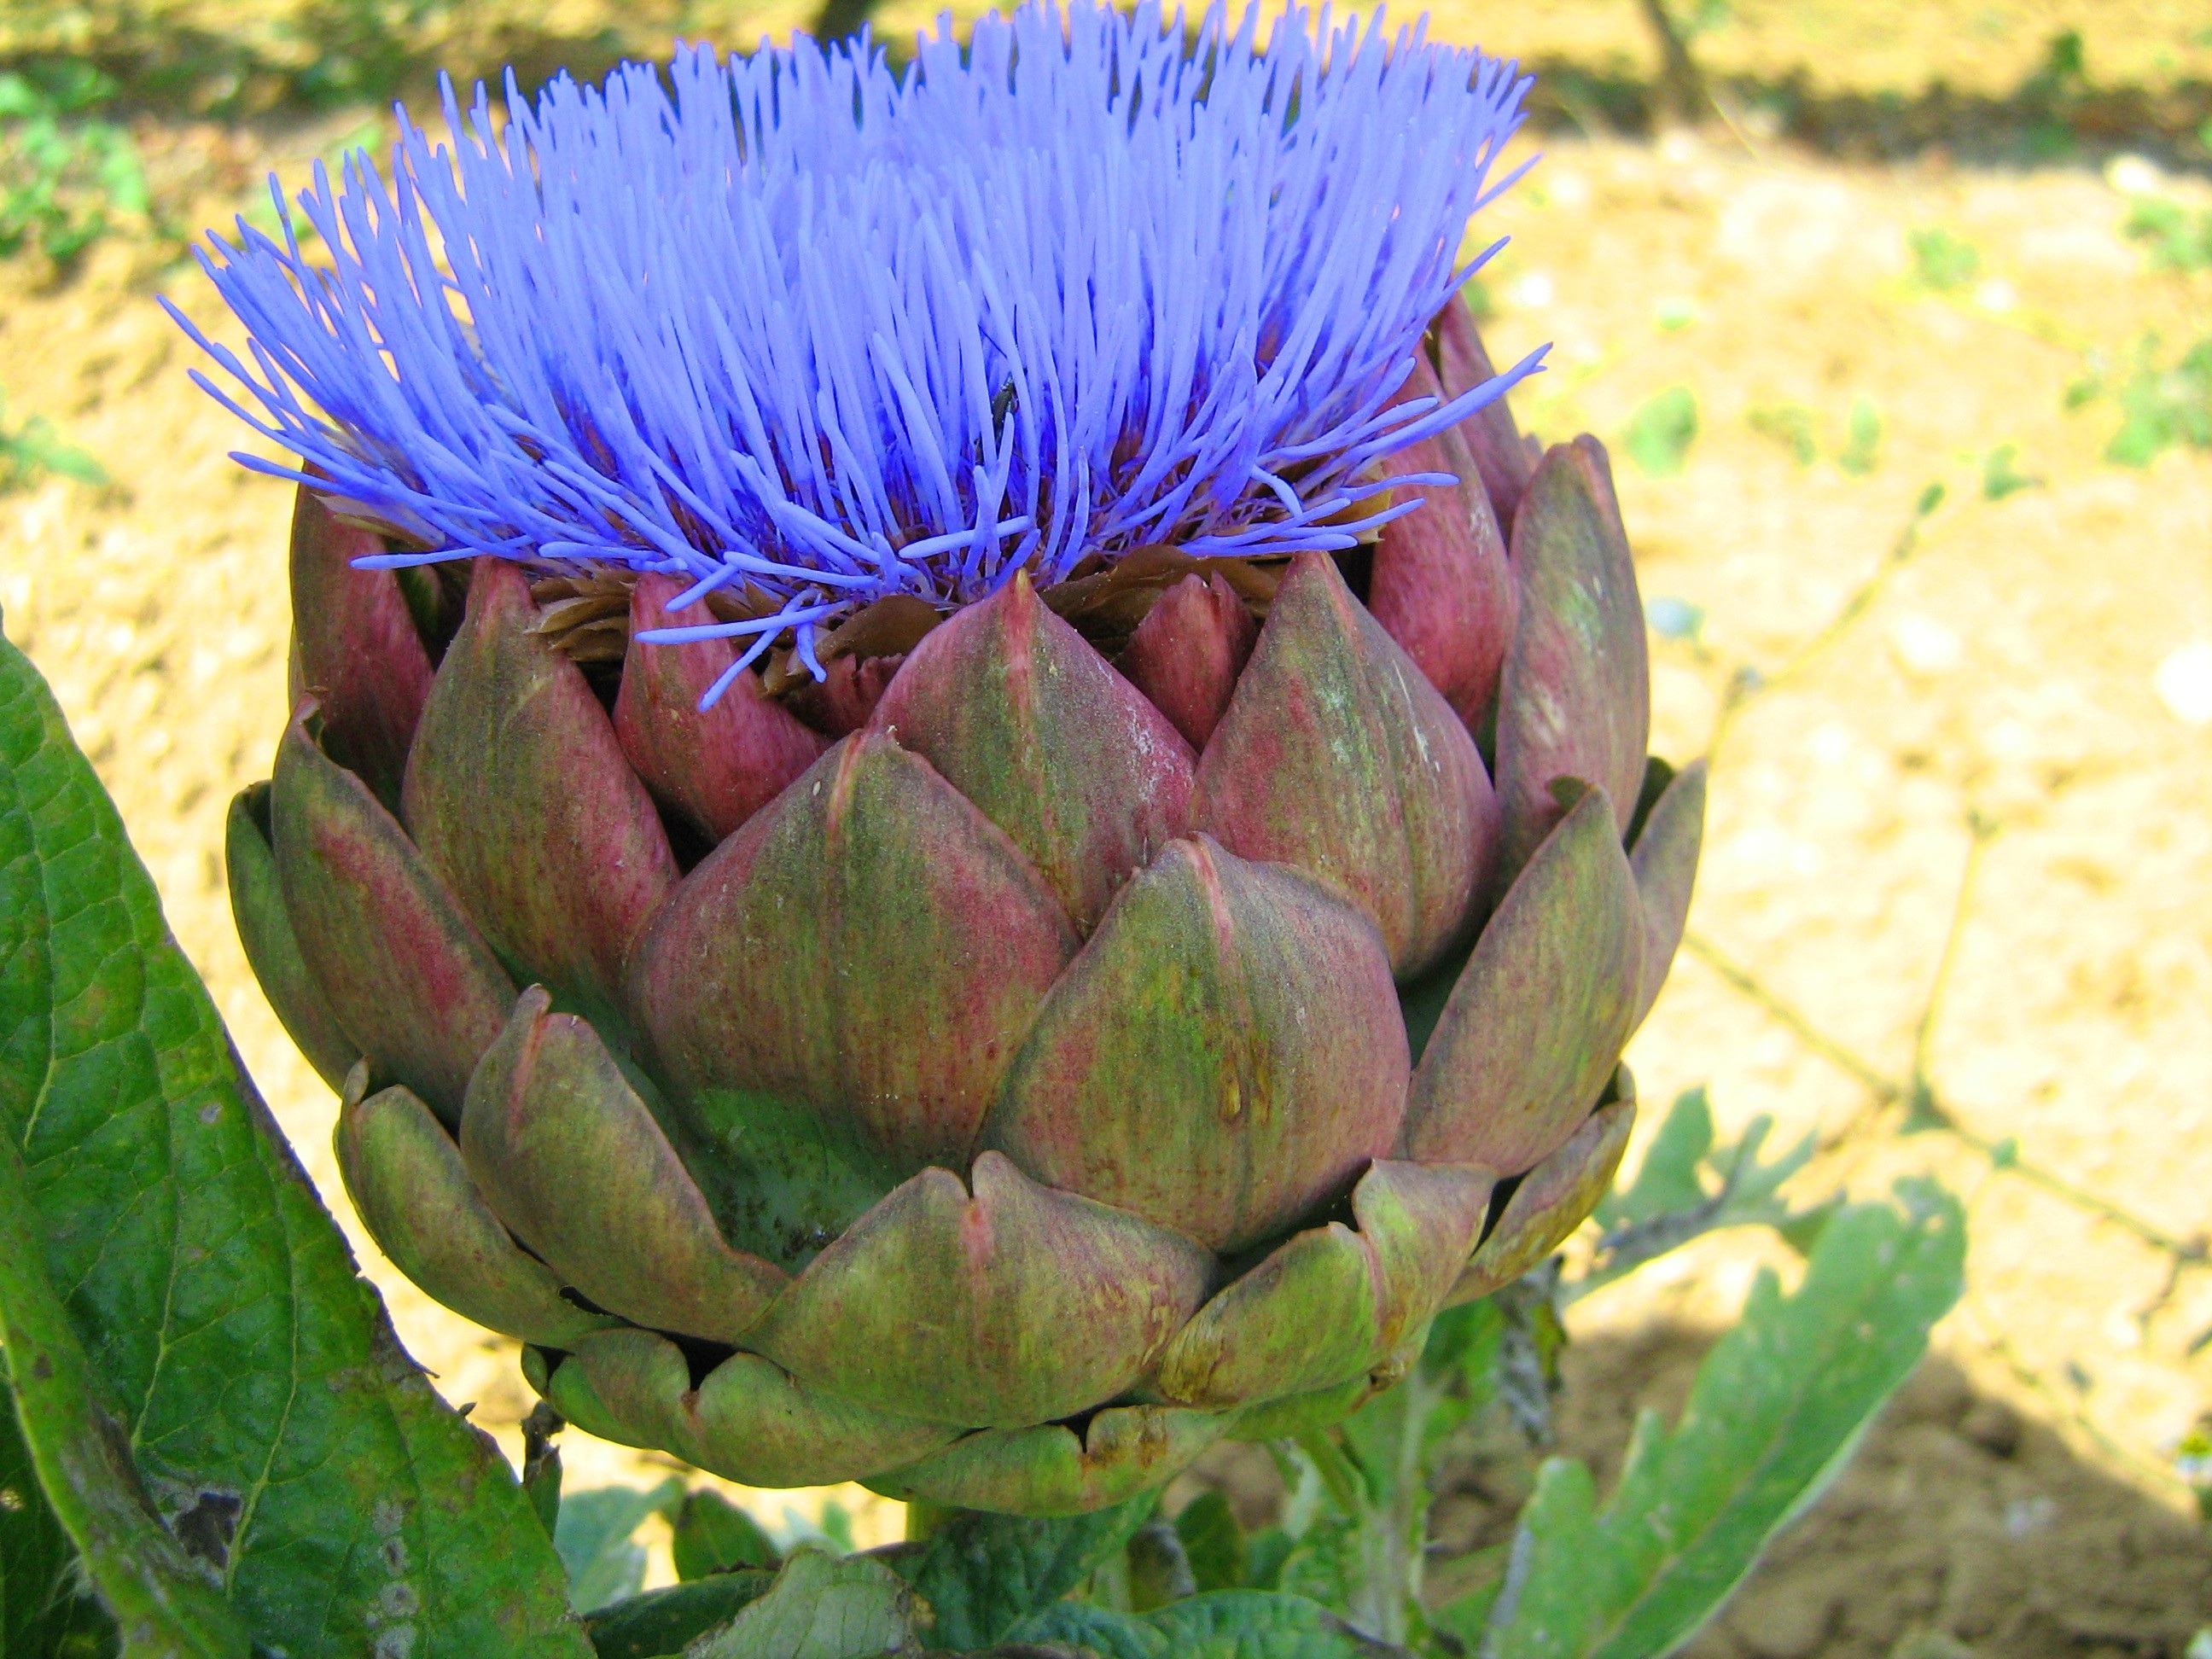
plant, flower, food, produce, vegetable, botany, flora, artichoke, thistle, flowering plant, daisy family, asterales, land plant, artichoke thistle